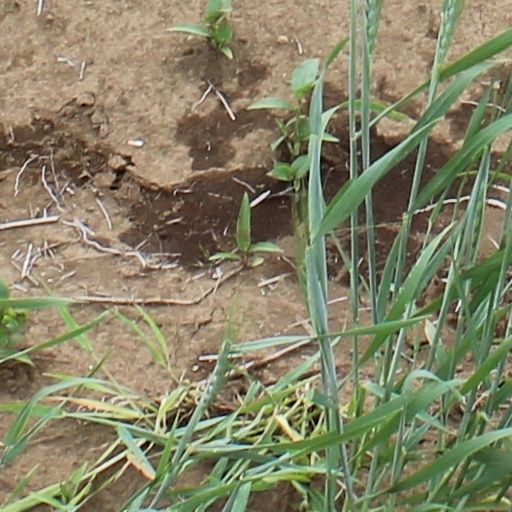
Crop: wheat